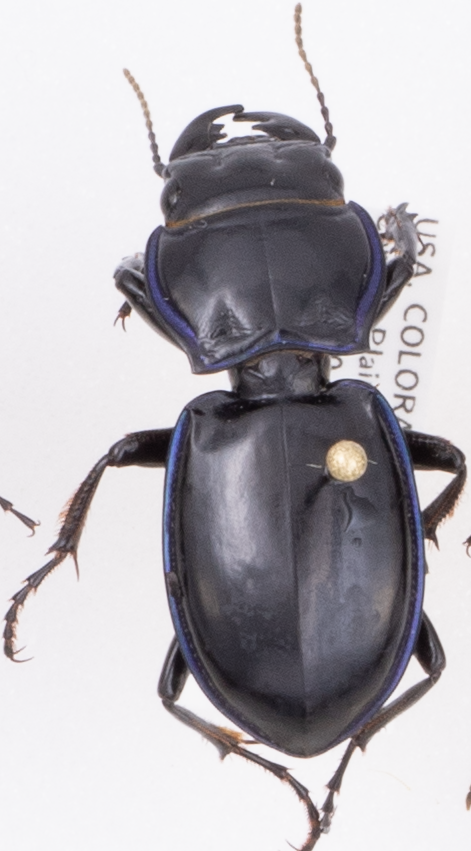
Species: Pasimachus elongatus
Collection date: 2018-06-21
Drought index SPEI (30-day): -0.572
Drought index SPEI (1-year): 0.128
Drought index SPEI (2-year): -0.288